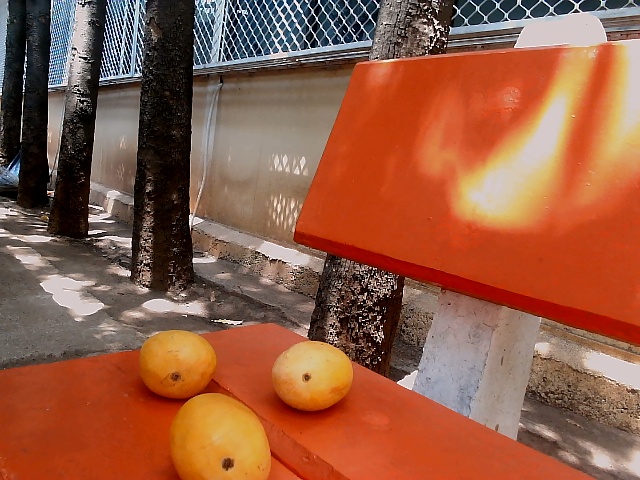
Label: Ripe_Mango